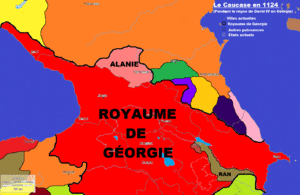
Royaume de Géorgie David IV
David IV, roi connu aussi sous le nom de David II et surnommé le Bâtisseur ou Reconstructeur, est le cinquième roi de la Géorgie unifiée. Il règne de 1089 à sa mort, en 1125, et appartient à la dynastie des Bagrations. Il est fêté comme saint le 26 janvier par l'Église orthodoxe.